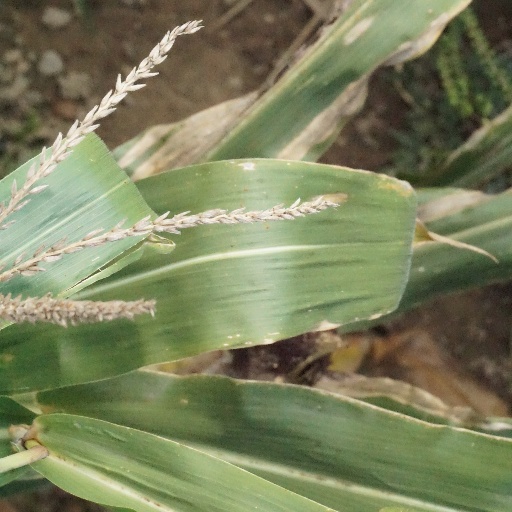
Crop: maize; corn